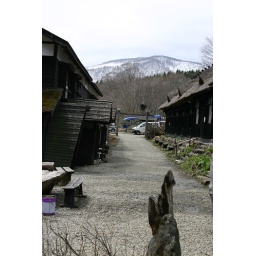
The building we stayed in is on the left.Oh, and there's a mountain in the background.